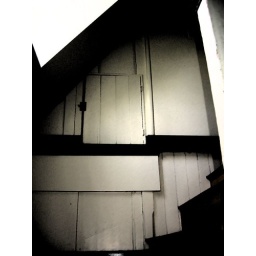
One of the perks of working in a historic building is that there are little secret doors and cabinets everywhere!